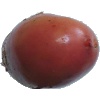
Label: Potato Red Washed 1